List of birds of Saint Helena

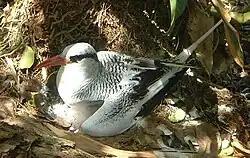
Red-billed tropicbird, nests in loose colonies on sea cliffs

Order: PhaethontiformesFamily: Phaethontidae